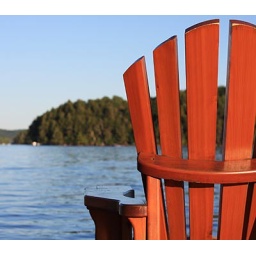
muskoka chair by lake